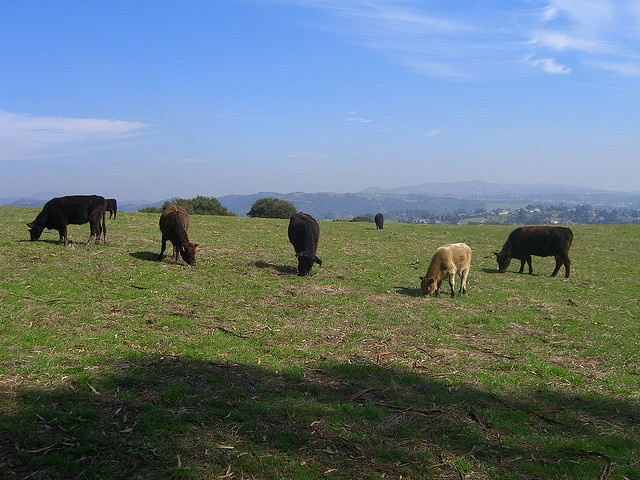
Cows hold their noses to the ground in a grass field.
Brown, black and tan cows grazing on grass in an open field.
A herd of animals grazing in the grass.
A group of cattle grazing in a grassy field.
Several cattle are grazing on a grassy hillside.